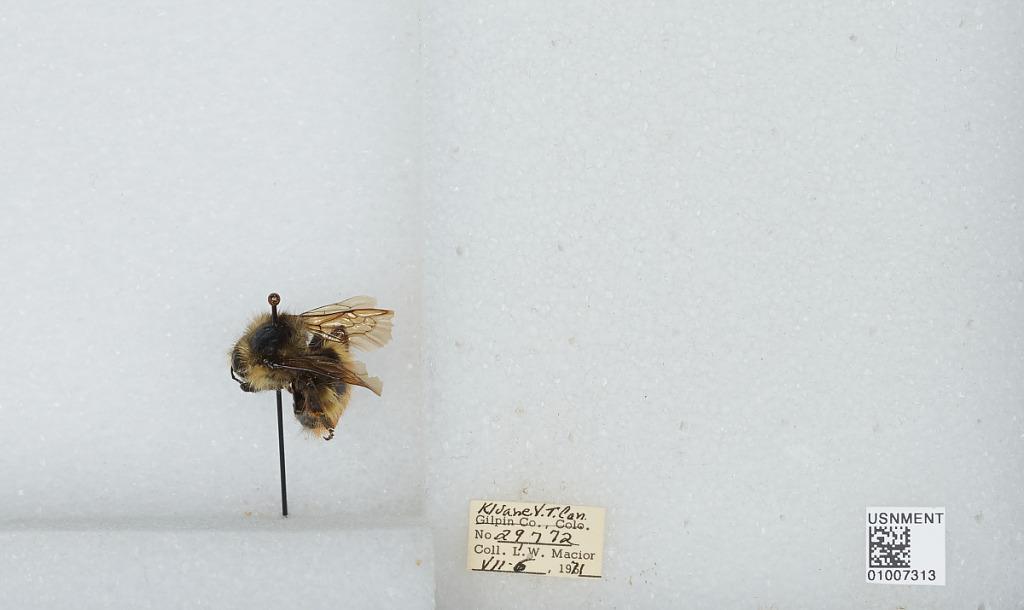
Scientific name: Bombus (Pyrobombus) flavifrons Cresson
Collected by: L. Macior
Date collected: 1971-7-6
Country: Canada
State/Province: Yukon Territory
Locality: Kluane
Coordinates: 60.75, -139.5